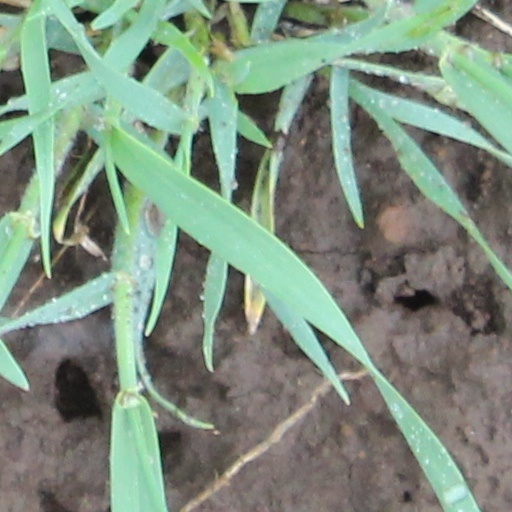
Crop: wheat